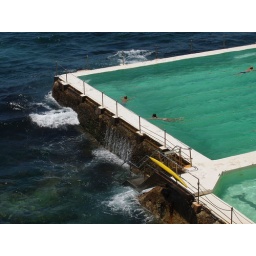
Pool fed by ocean water at Bondi